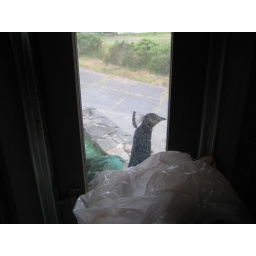
Petey the peacock looking in through the kitchen window waiting to be fed